Ian Abercrombie

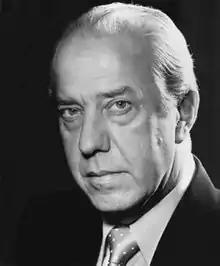
Abercrombie in 2008

Ian Abercrombie (11 September 1934 – 26 January 2012) was an English actor. He was best known for playing Justin Pitt (Elaine Benes' boss) during the sixth season of "Seinfeld". He also played Alfred Pennyworth on "Birds of Prey", Rupert Cavanaugh (Ian Hainsworth's butler) in "Desperate Housewives", Professor Crumbs in "Wizards of Waverly Place", and Palpatine in "".